Exodus (Bertagna novel)

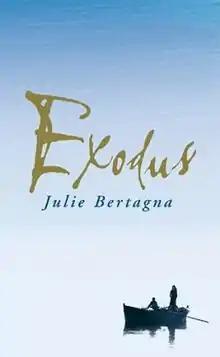
First edition

Exodus is a science fiction novel written for teens to young adults by Julie Bertagna, published in August 2002. The story is set on an island faced with the problem of a rising sea level, caused by melting ice caps and other forms of global warming. Mara must think of a way to save herself, the other villagers and, most importantly, the world. The book was short-listed for the Whitbread Children's Book of the Year in 2002. Exodus is part of a trilogy; the sequel to the book is "Zenith", published in 2007, followed by "Aurora", published in 2011.